Tammany Hall

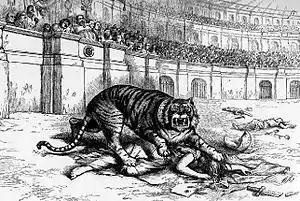
During the reign of Boss Tweed, editorial cartoonist Thomas Nast denounced Tammany as a ferocious tiger mauling the country, personified as Columbia. The tiger became a lasting symbol of Tammany Hall.

In 1854, Fernando Wood became the first Tammany politician to ascend through the machine ranks to become mayor of New York City. In addition to one term in the U.S. House of Representatives, Wood had amassed a fortune through real estate speculation. William M. Tweed later said of Wood, "I never yet went to get a corner lot that I didn't find Wood had got in ahead of me."